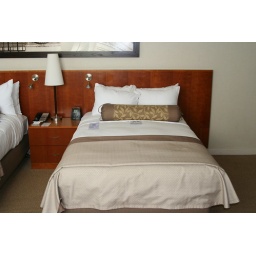
At 8am in the morning, a double bed room on the 38th floor was only available.